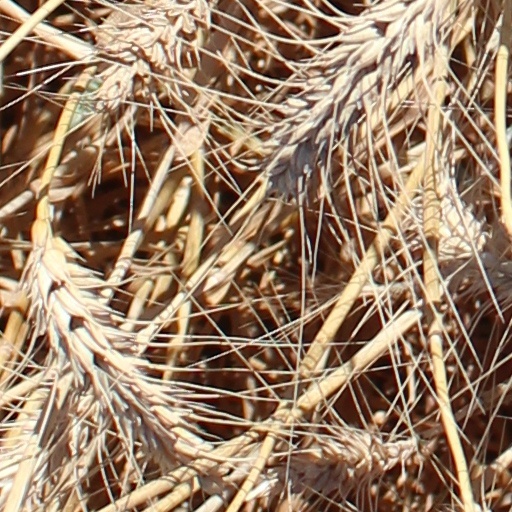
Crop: wheat